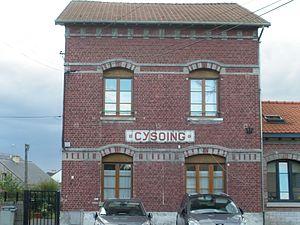
Vue de l'ancien bâtiment principal de la gare de Cysoing.
La gare de Cysoing est une gare ferroviaire française de la ligne de Somain à Halluin, située sur le territoire de la commune de Cysoing, dans le département du Nord en région Hauts-de-France.